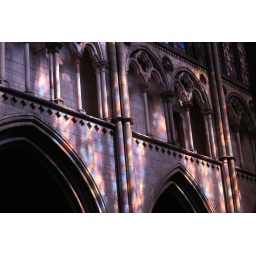
St. Malo, lovely reflections from stained glass windows in the cathedral